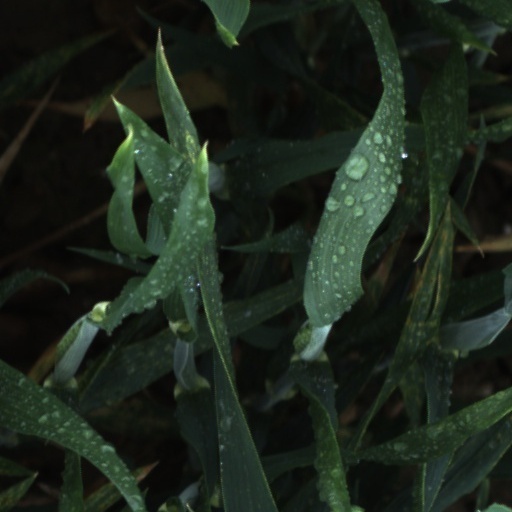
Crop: wheat